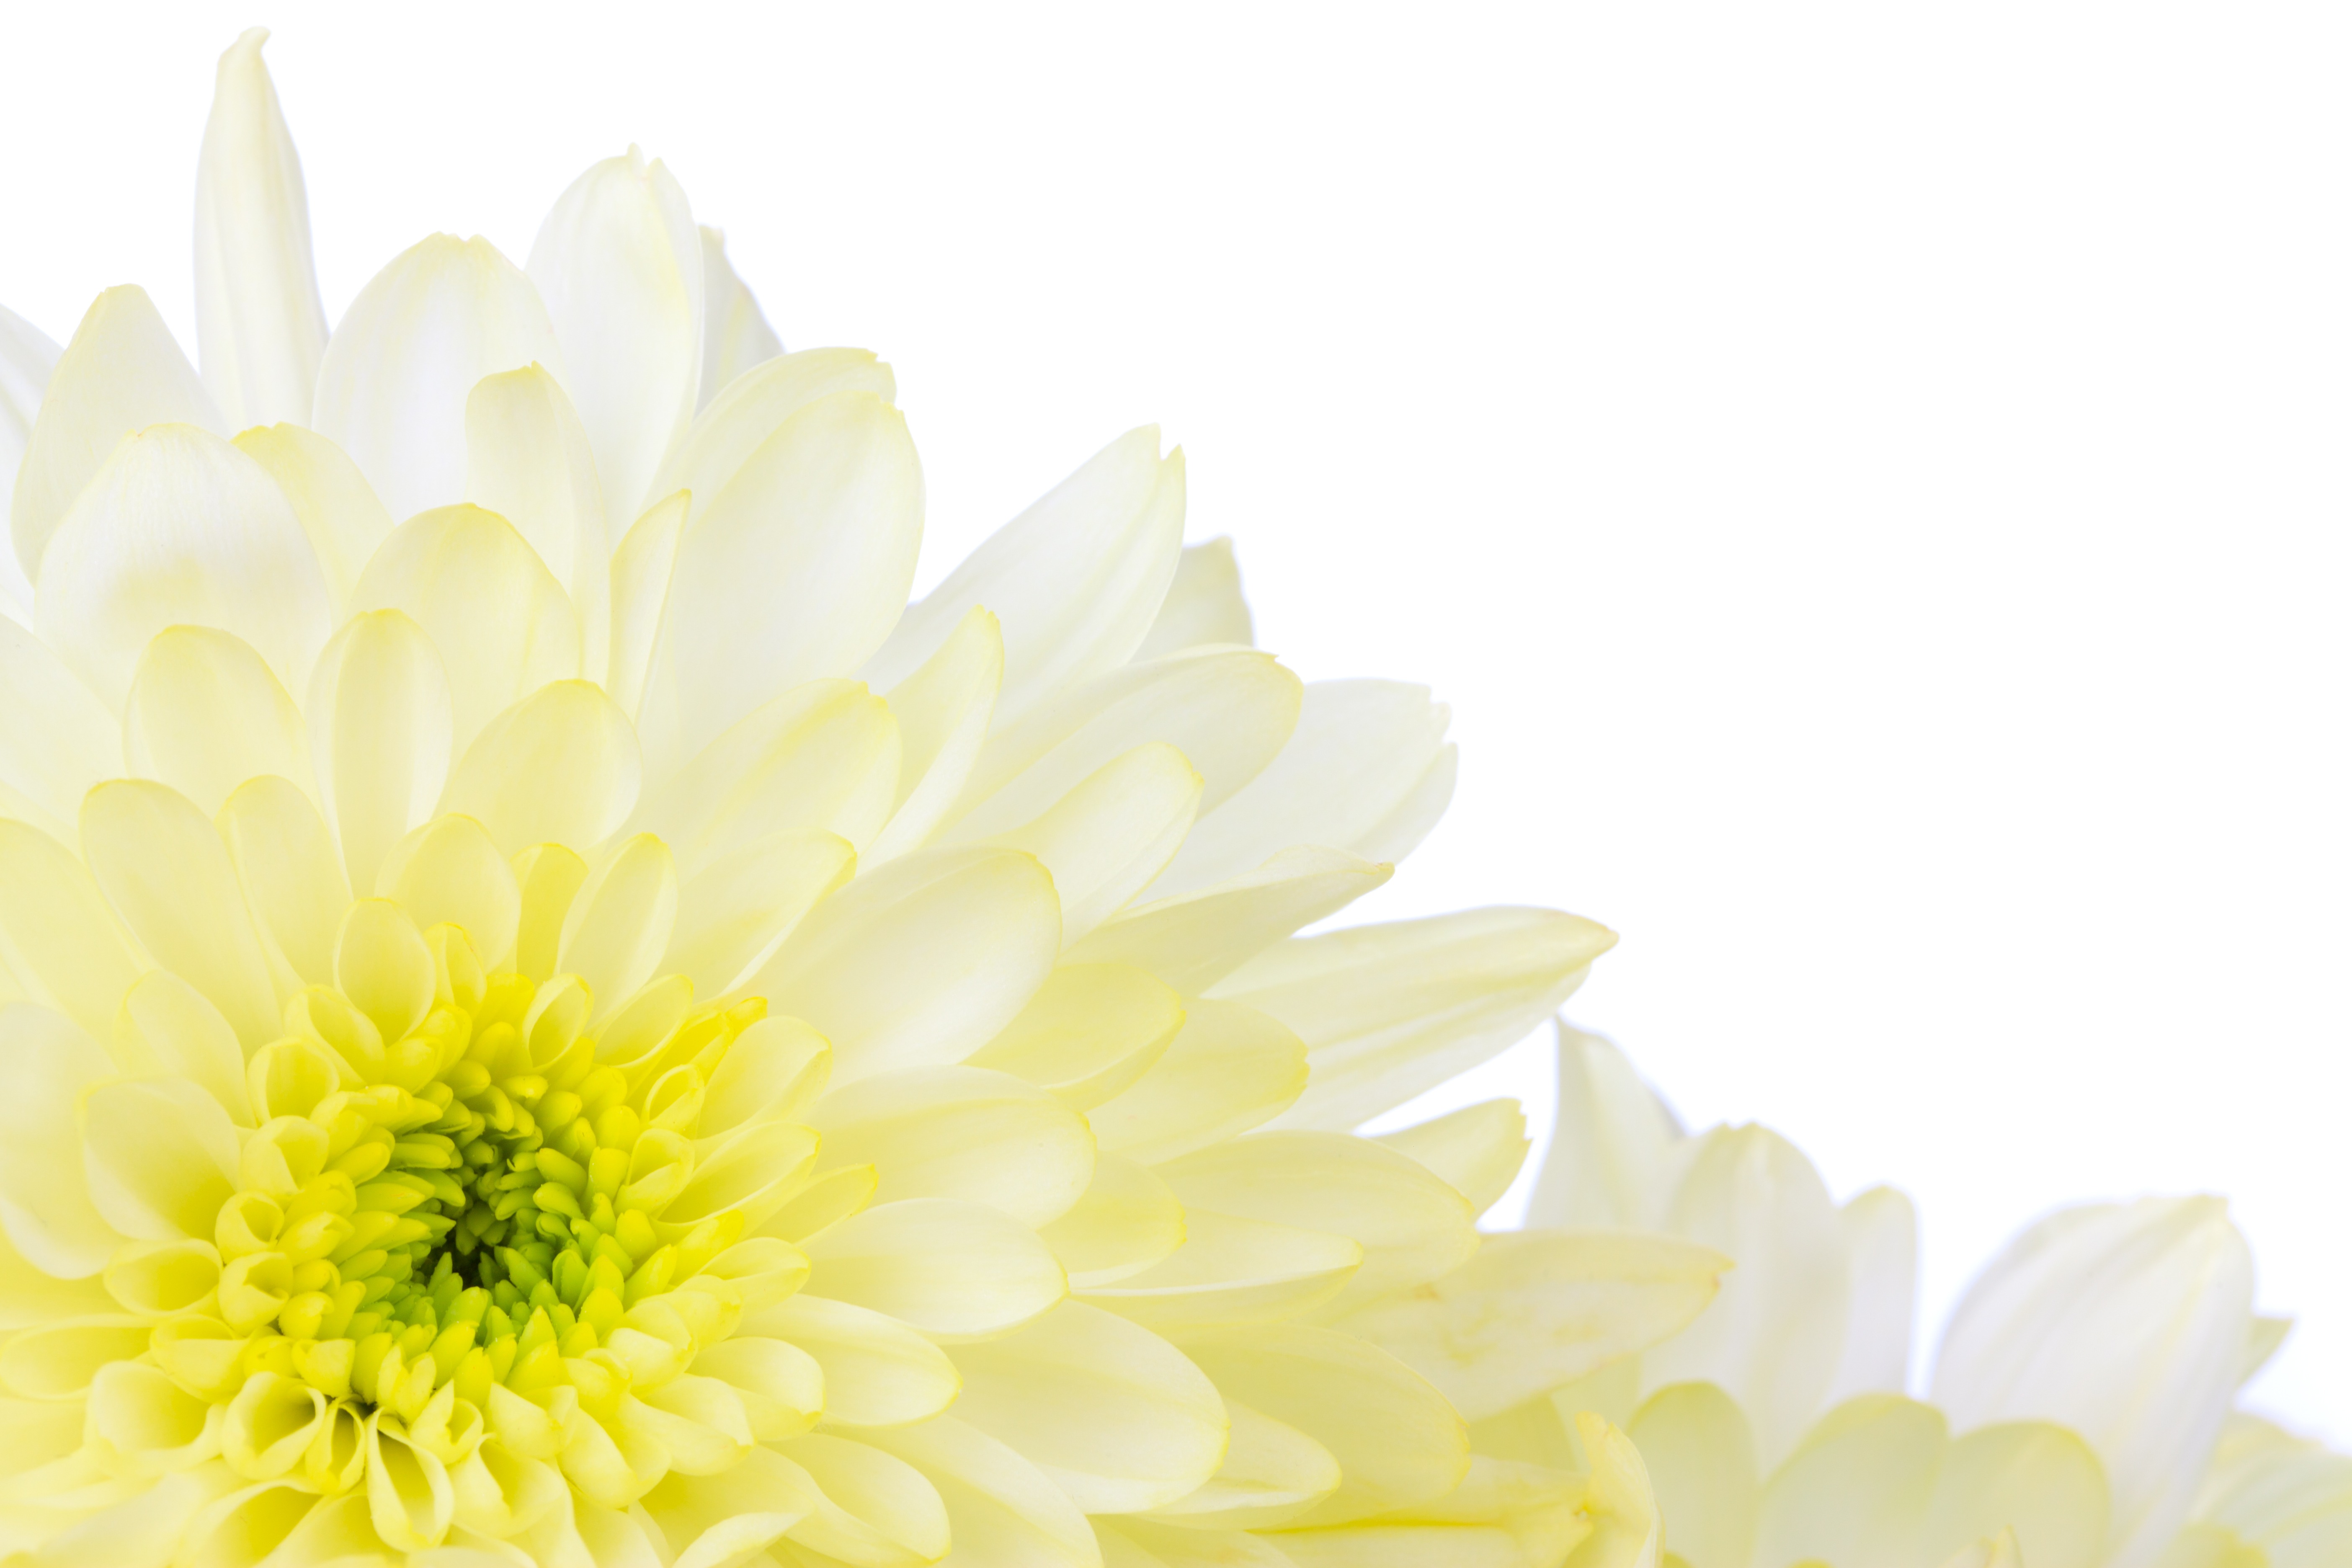
nature, blossom, plant, white, flower, petal, bloom, isolated, floral, spring, space, fresh, yellow, decorative, bright, border, flowering plant, daisy family, cut flowers, land plant, chrysanths